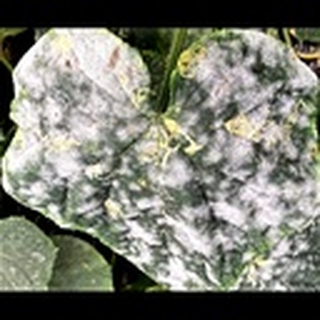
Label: cotton_powdery_mildew